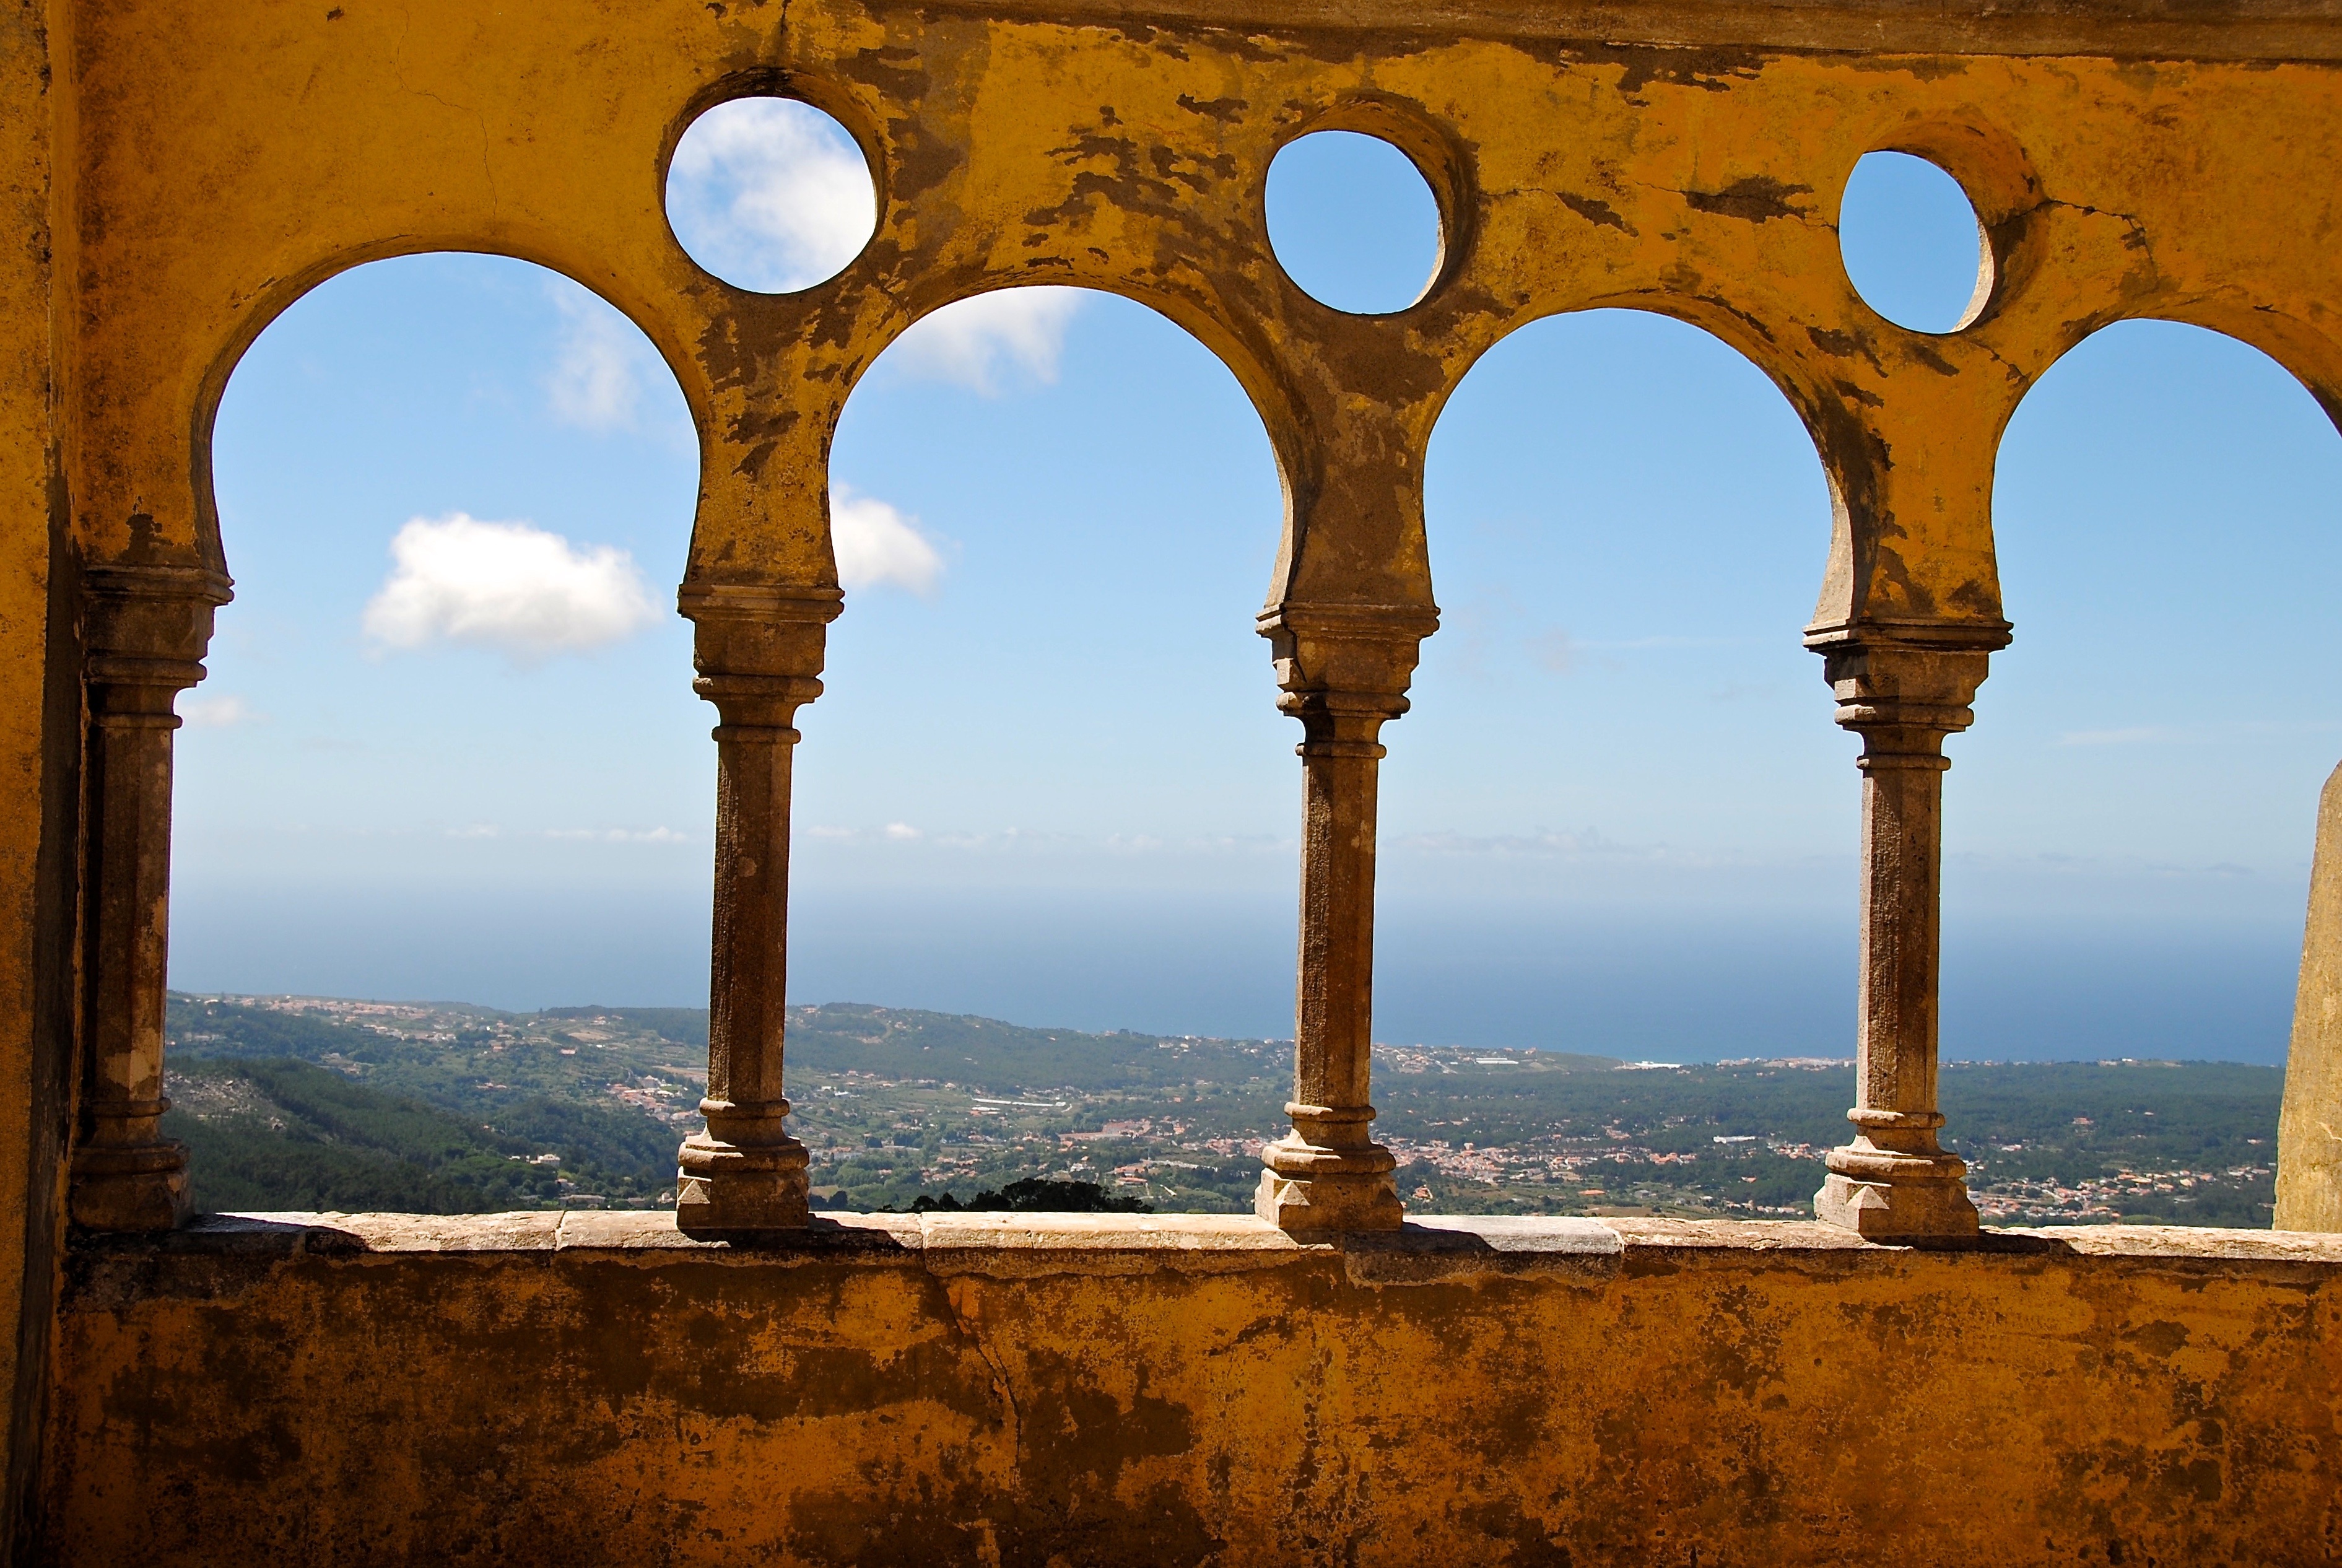
sea, rock, architecture, building, old, arch, column, tower, holiday, castle, landmark, fortress, terrace, temple, holidays, ruins, portugal, sintra, unesco world heritage site, ancient history